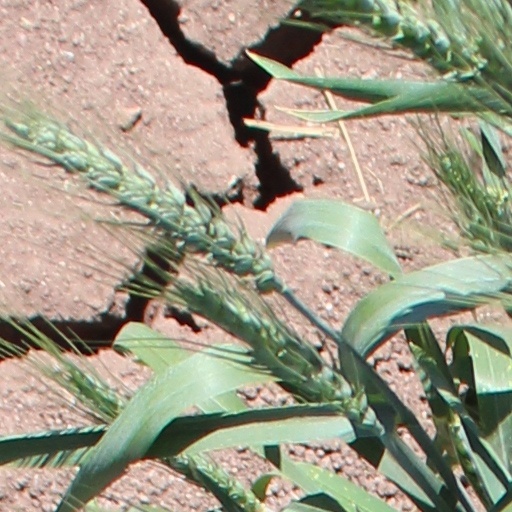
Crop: wheat